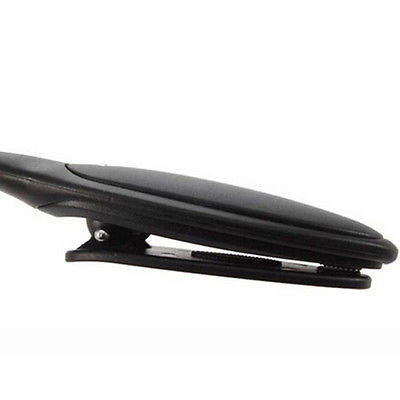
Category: lamp